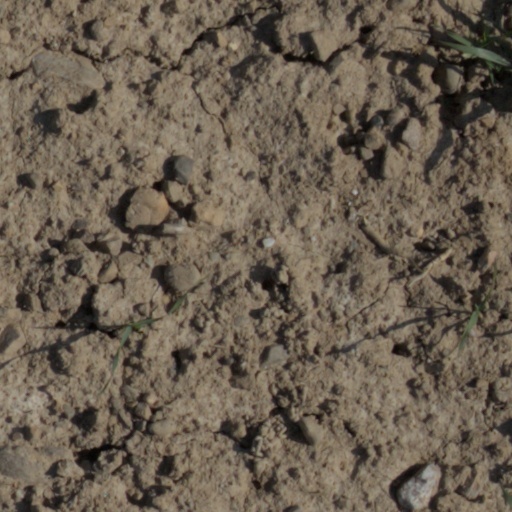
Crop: wheat